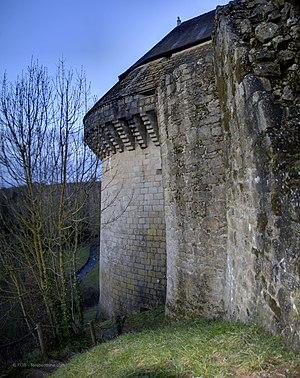
Tiffauges est une commune française située dans le département de la Vendée en région Pays de la Loire.